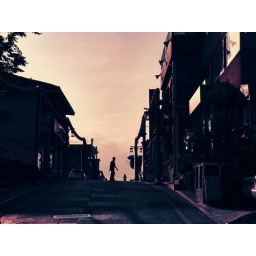
in the green field